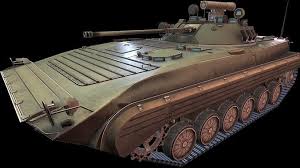
Label: BMP-2